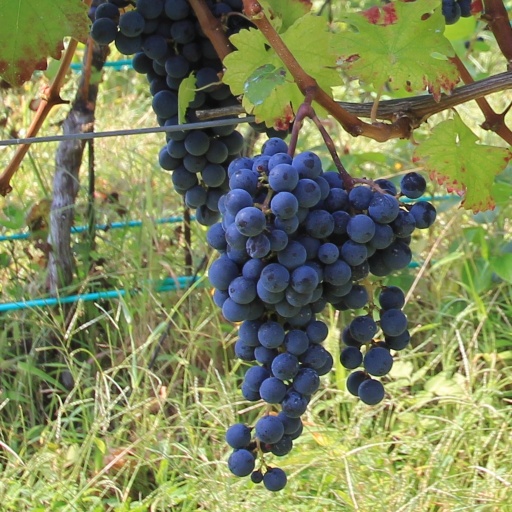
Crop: grape